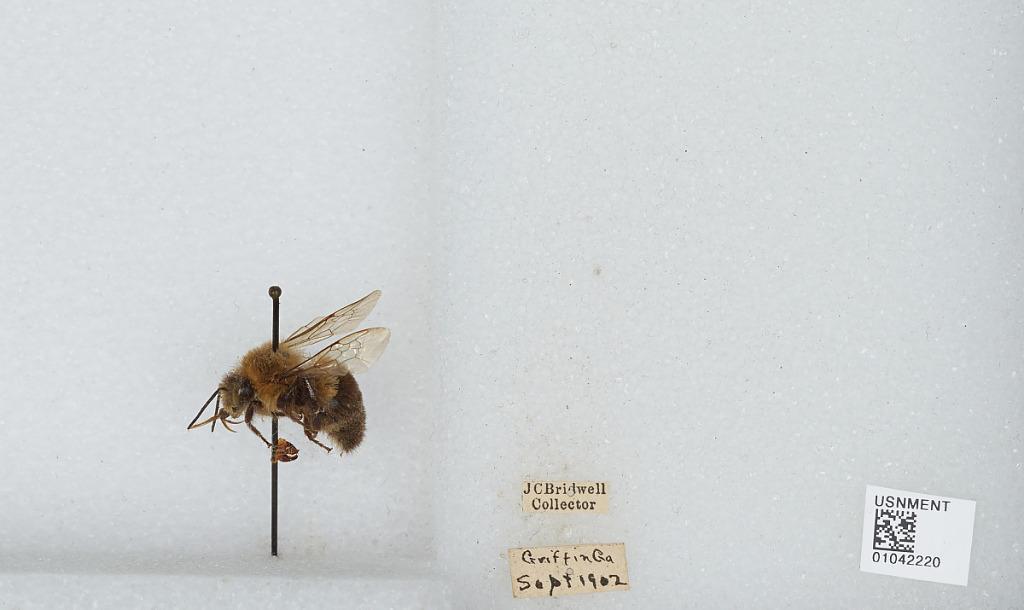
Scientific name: Bombus sp.
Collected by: J. Bridwell
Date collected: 1902-9-
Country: United States
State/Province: Georgia
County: Spalding
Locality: Griffin
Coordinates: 33.2475, -84.2708